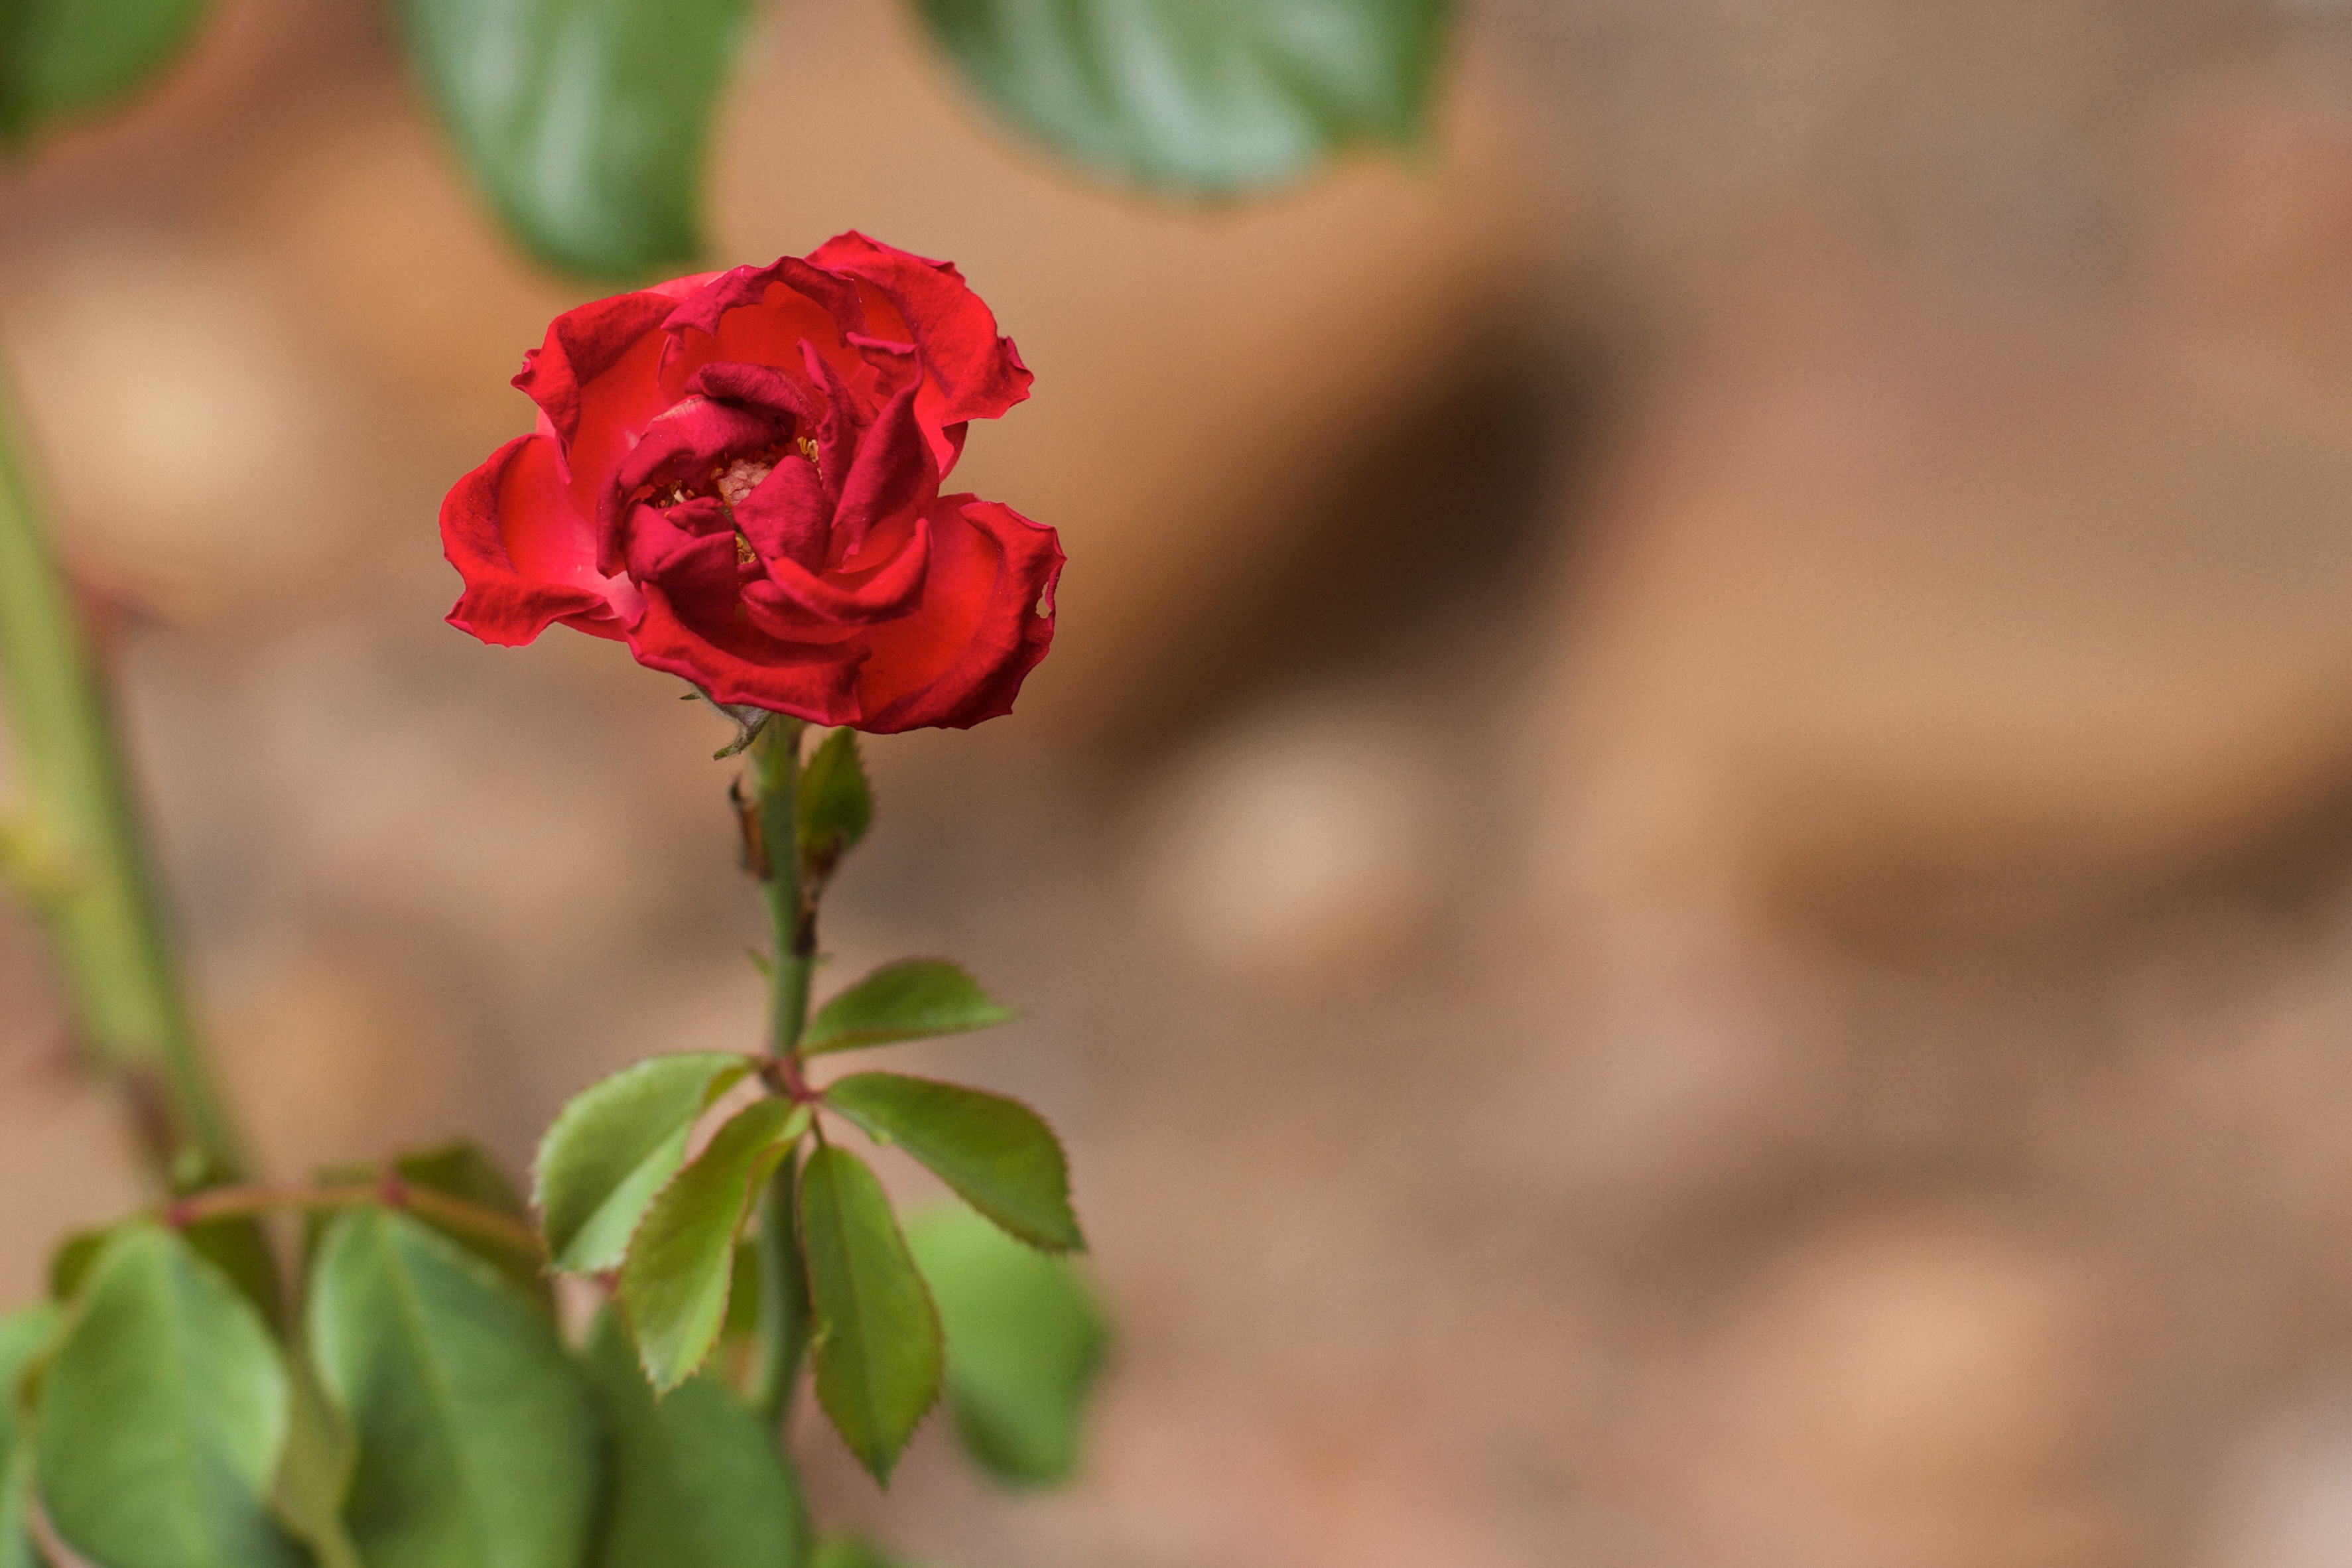
blossom, plant, leaf, flower, petal, rose, red, botany, flora, close up, bud, macro photography, flowering plant, garden roses, rose family, plant stem, land plant